Edgar Israel Cohen

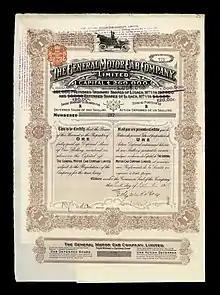
Share of the General Motor Cab Company Ltd., issued 10 september 1906

In 1907 Cohen became involved with "The General Motor Cab Co.", a business established to create a large fleet of taxis in London based on the Paris system. Attempts had previously been made to introduce cabs but with limited success. Initially there were 500 vehicles (Renaults), with metering equipment purchased from France, and later there were plans to extend the number in the fleet to over 3000. Cohen was the managing director for the business, responsible for the purchase of the vehicles, spares, garaging, training and negotiations with the authorities in London and with the drivers.